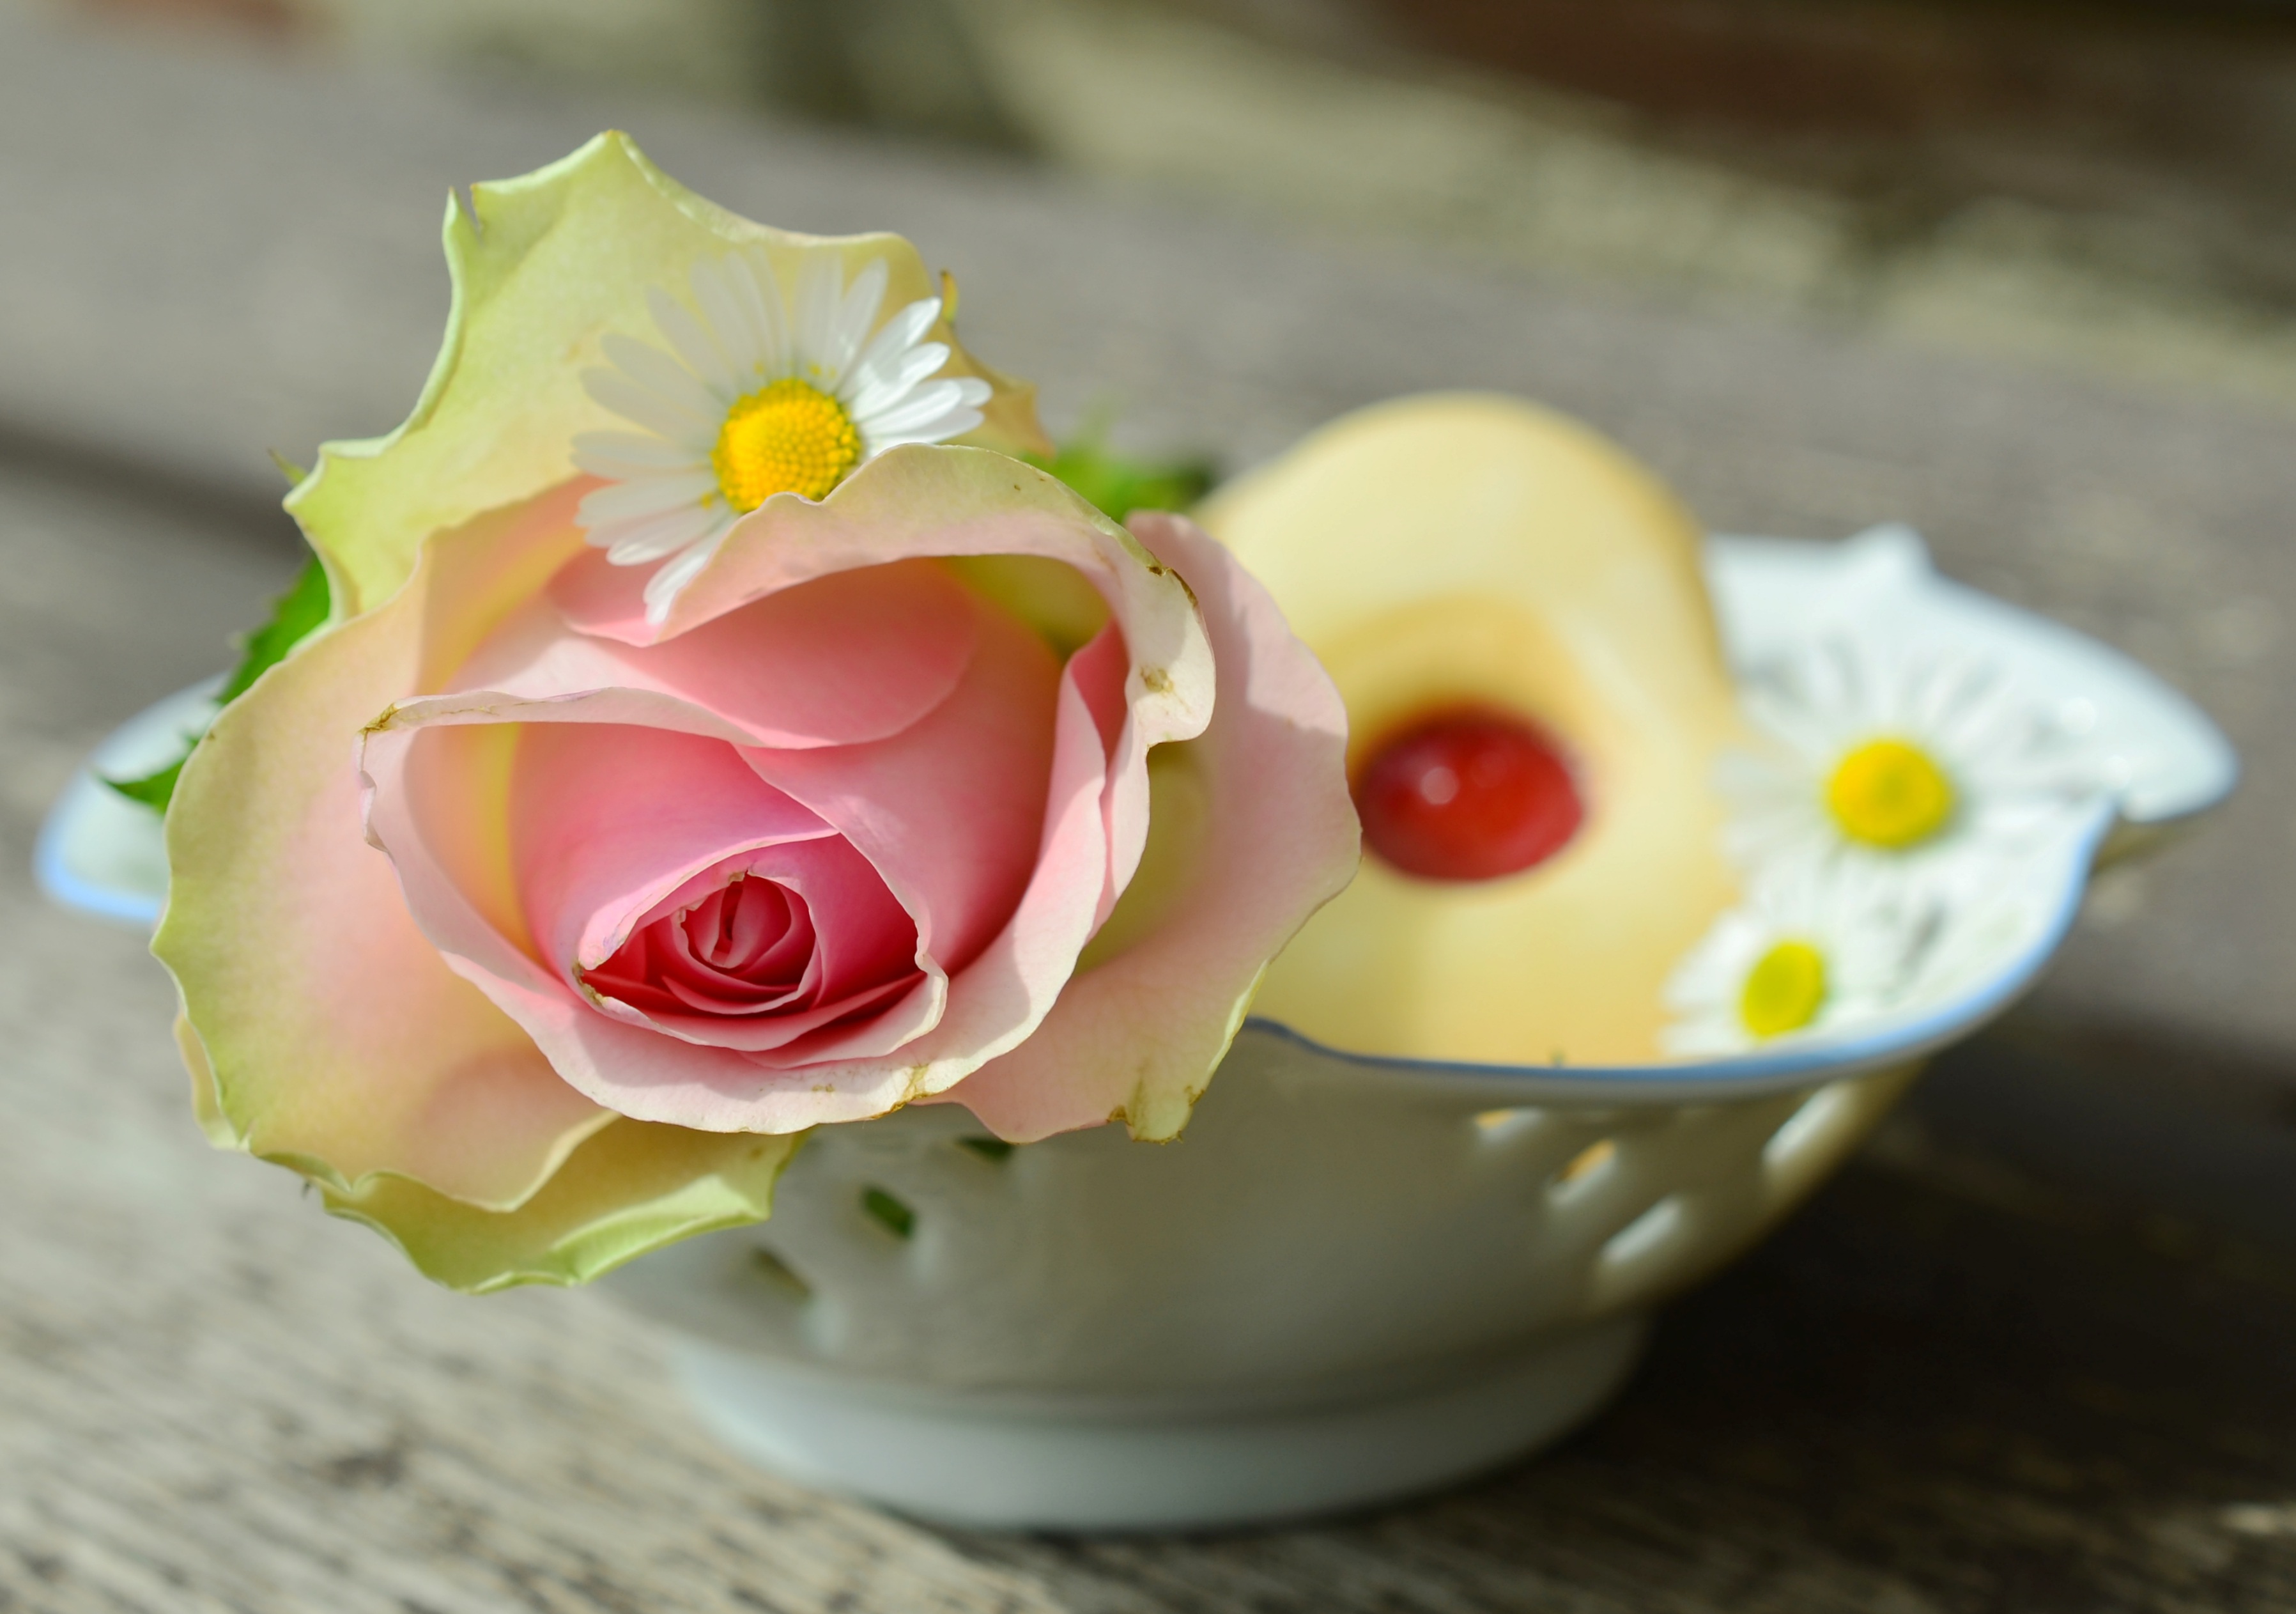
blossom, plant, flower, petal, bloom, rose, food, produce, ceramic, romantic, yellow, pink, close, still life, art, icing, beautiful, porcelain, tender, floristry, flowering plant, flower bouquet, floral design, land plant, flower arranging